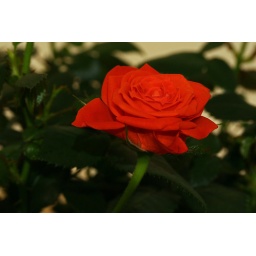
Day 32/365 small one red rose in the flower pot